Łukasz Pawlikowski

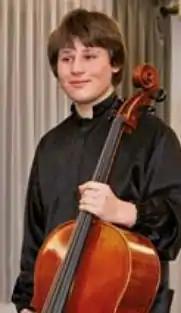
Lukasz Pawlikowski in 2012

He studied playing under Arto Noras, Jeroen Reuling, Witold Herman and Dorota Imiełowska. By the age of six he appears at the Kraków Poetry Salon. He is connected with the Juliusz Słowacki Theatre. Pawlikowski debuted in 2006 with the Beethoven Academy Orchestra in the Tempel Synagogue. Since then, he has collaborated with artists such as Anna Polony, Anna Dymna, Zofia Kucówna, Elżbieta Stefańska, Mariola Cieniawa, Jerzy Trela, Jerzy Stuhr and Kevin Kenner. Under direction of Krzysztof Penderecki he studied interpretation of his music. He performed as a soloist in Poland, Germany, Austria, Czech Republic, Slovakia, Hungary and Croatia.